Modern Buildings on Zhongshan Square in Dalian

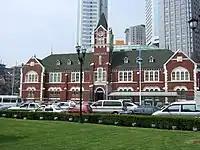
Citibank's Dalian Branch used to be Dalian Police Station, built in 1908.

The building at No. 2 Zhongshan Square, between Zhongshan Road and Yuguang Street, is now used as Citibank's Dalian Branch and other offices.